Ternopil Oblast

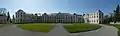
Vyshnivets Palace

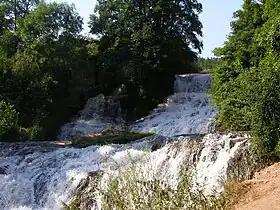
Dzhuryn Waterfall, one of the highest in Ukraine

The oblast is known for its castles and fortresses. Due to the underfunding of the state program for the preservation of cultural heritage, many of objects of historical significance are in poor condition.